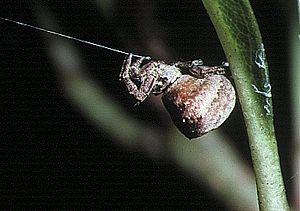
Hyptiotes affinis est une espèce d'araignées aranéomorphes de la famille des Uloboridae.